Larzac, Dordogne

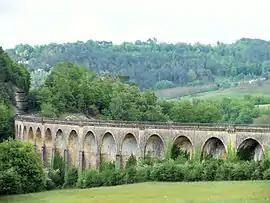
Railroad viaduct

Larzac is a commune in the Dordogne department in Nouvelle-Aquitaine in southwestern France.